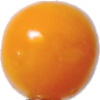
Label: Physalis 1